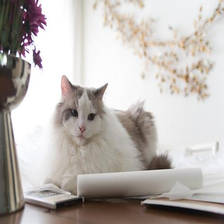
Species: cat
Breed: Ragdoll